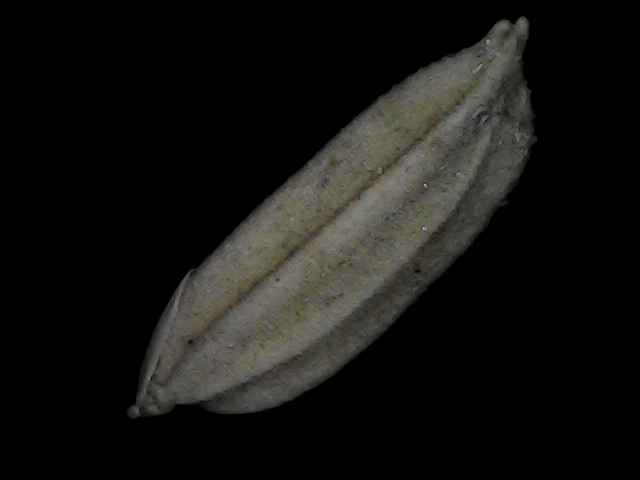
Rice variety: Bd72